Damon Runyon

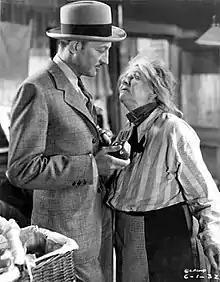
Dave the Dude (Warren William) and Apple Annie (May Robson) in "Lady for a Day" (1933)

In 1938, his unproduced play "Saratoga Chips" became the basis of The Ritz Brothers film "Straight, Place and Show".